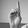
ASL letter: D